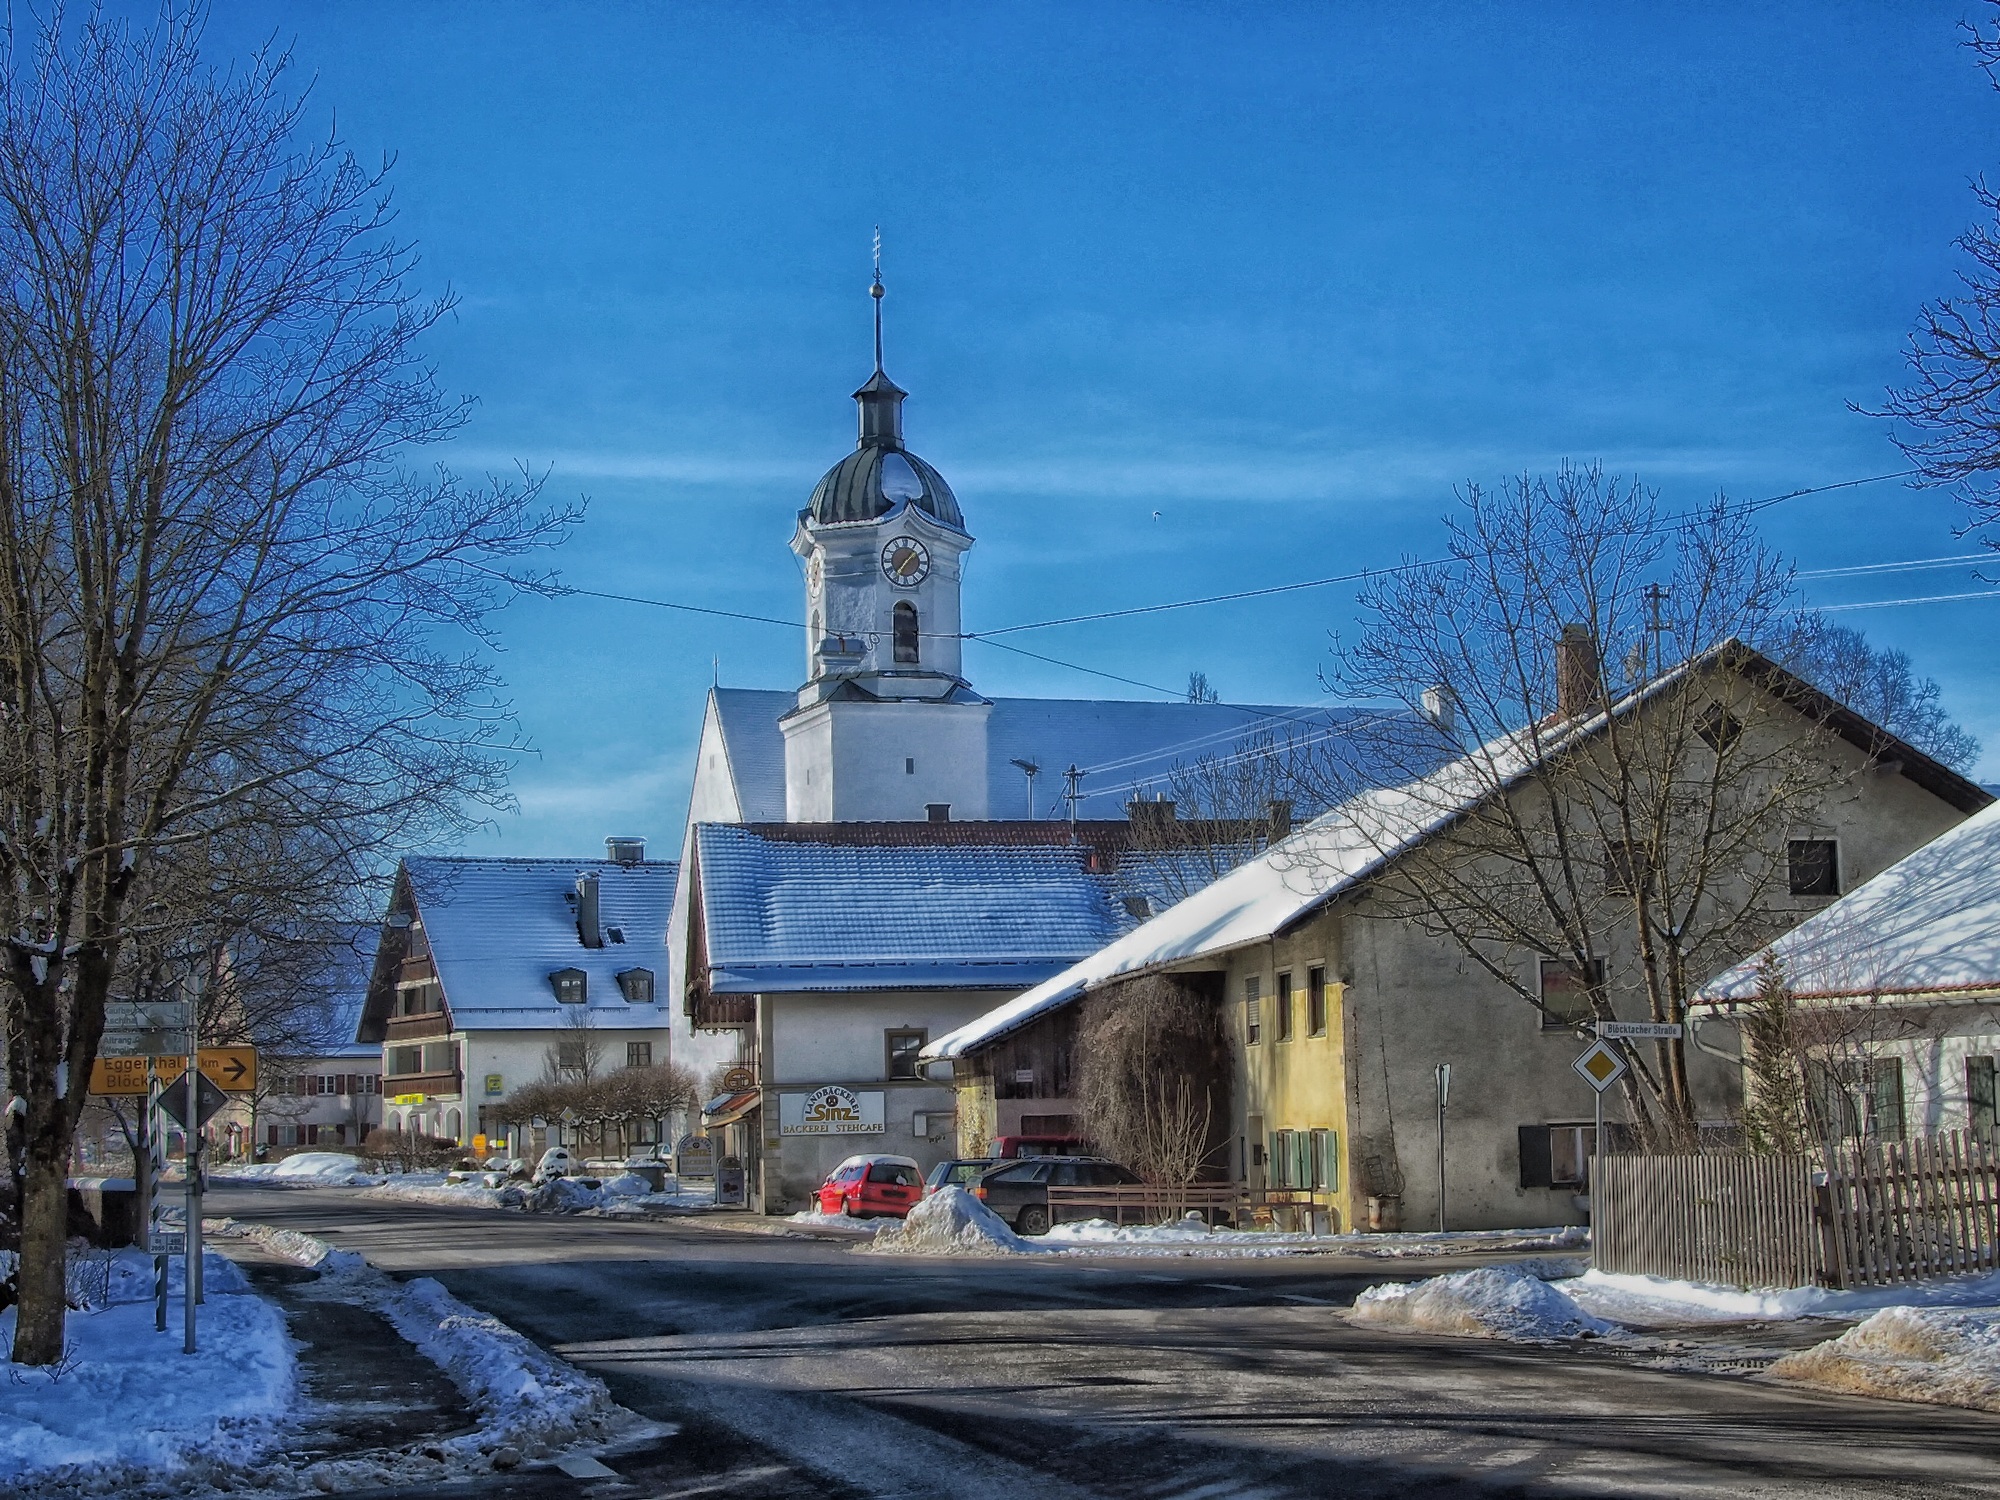
snow, winter, street, house, town, building, city, urban, cityscape, tower, scenic, weather, church, chapel, season, place of worship, trees, outside, hdr, monastery, germany, bavaria, urban area, human settlement, friesenried